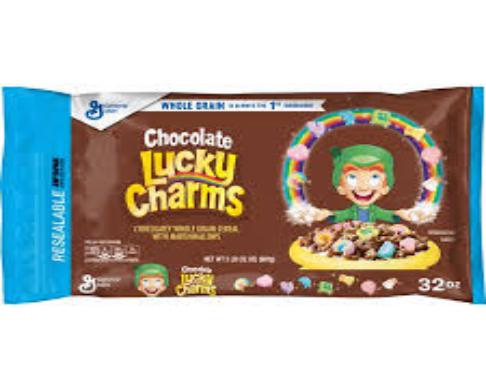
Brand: Chocolate Lucky Charms
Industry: Food